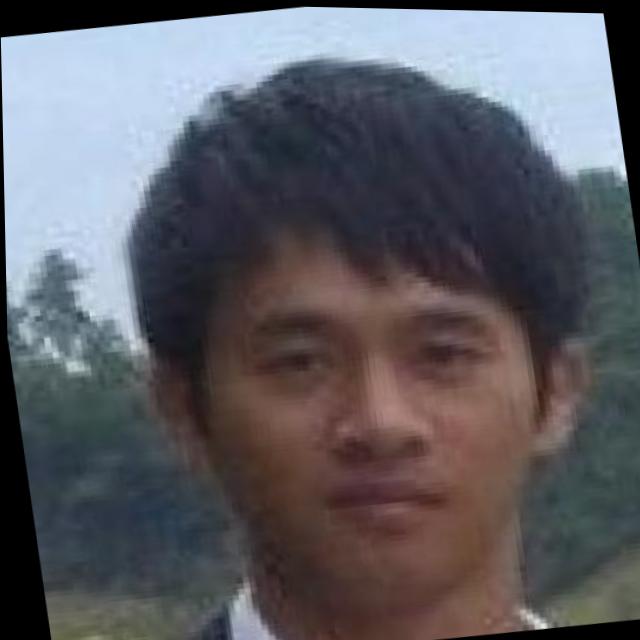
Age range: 21-44